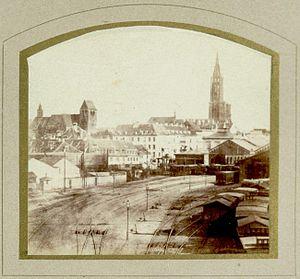
L'ancienne gare de Strasbourg, vue générale vers 1869.
La gare de Strasbourg-Ville, usuellement appelée « gare de Strasbourg », ou encore « gare centrale », est une gare ferroviaire française, située dans le quartier administratif Gare - Tribunal, sur le territoire de la commune de Strasbourg, chef-lieu du département du Bas-Rhin et de la région Grand Est.
L’ancienne gare de Strasbourg, parfois appelée « gare du Marais-Vert », était une gare ferroviaire située dans le quartier du Marais-Vert, à proximité directe du centre historique de Strasbourg.